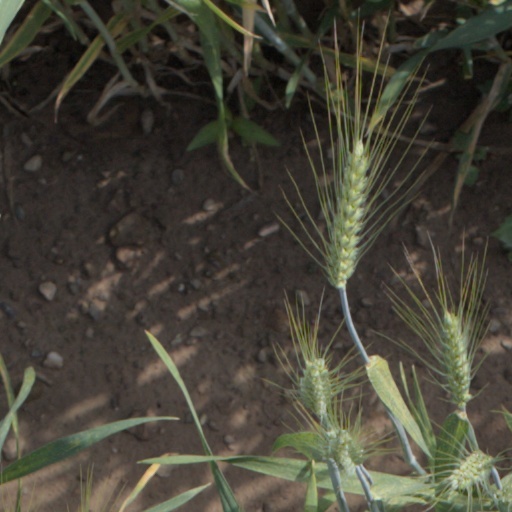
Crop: wheat